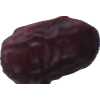
Label: dates